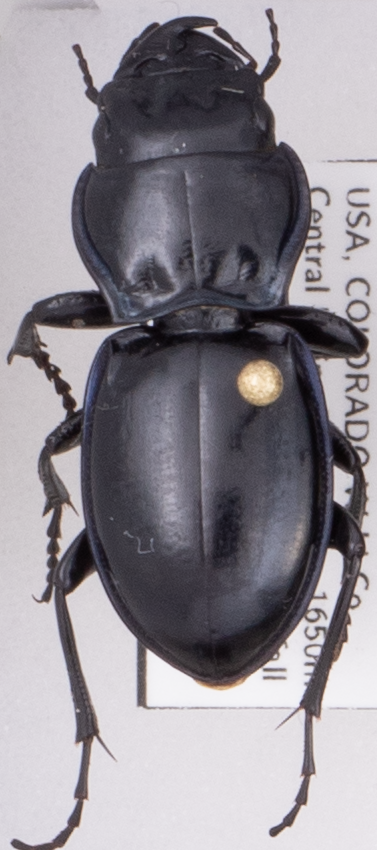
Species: Pasimachus elongatus
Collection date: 2021-07-21
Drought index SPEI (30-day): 1.93
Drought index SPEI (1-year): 0.288
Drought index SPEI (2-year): -0.46